Thunderbirds Are Go

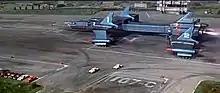
Derek Meddings' model of "Zero-X" as seen in the launch sequence at the start of the film. Note the widescreen aspect ratio.

Derek Meddings and his team of 28 technicians filmed the special effects shots in six months. The main effects pieces were the "Zero-X" launch sequences, new "Thunderbird" launch sequences, the car chase involving FAB 1 and the Hood, the Swinging Star scenes, the sequences set on the Martian surface, and the destruction of "Zero-X". Over 300 of the film's effects used scale models. The crew took advantage of the considerable space inside the new effects building to experiment with low-angle shots and other, more inventive camera angles. Building new models of the "Thunderbird" machines was especially problematic in the case of "Thunderbird 2", as Meddings explained: "Unfortunately, its replacement was not only the wrong colour, it was a completely different shape. Although we had several more built in different scales, I never felt our model makers managed to re-capture the look of the original."